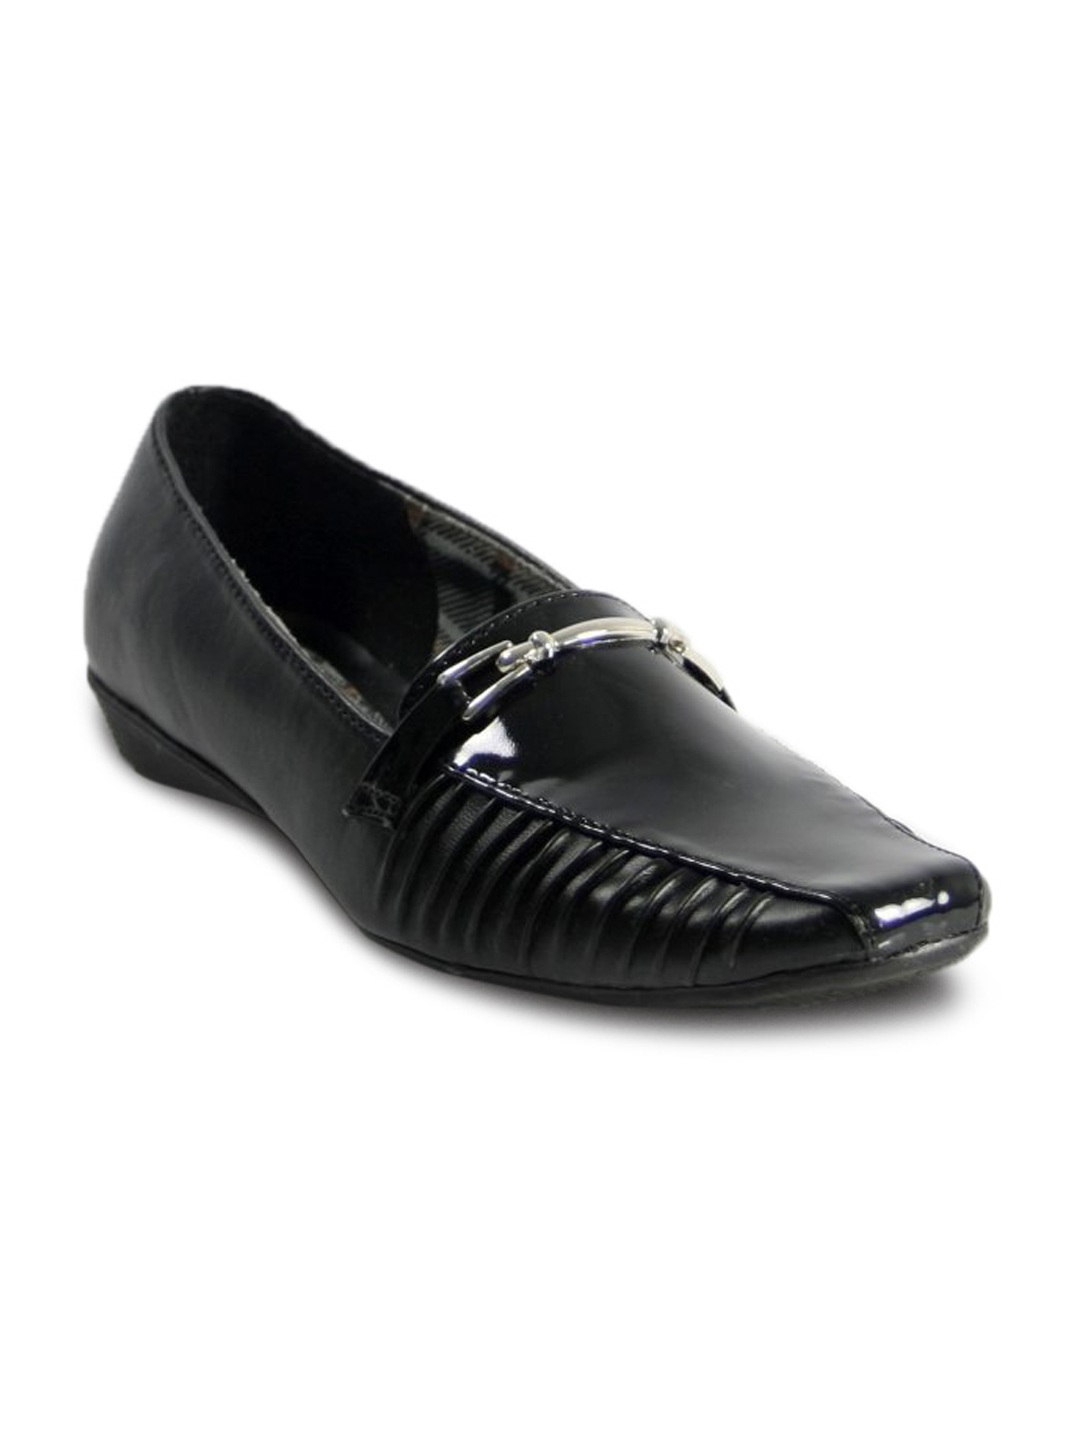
Catwalk Black Slip-on Flat Shoes
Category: Footwear / Shoes / Heels
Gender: Women
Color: Black
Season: Winter 2015
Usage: Casual